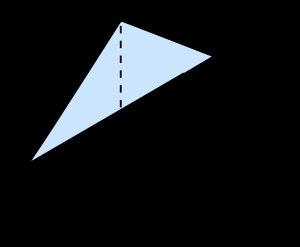
La Quadrature de la parabole est un traité de géométrie écrit par Archimède au IIIᵉ siècle av. J.-C., sous la forme d'une lettre à son ami Dosithée. Cette œuvre énonce 24 propositions sur les paraboles et démontre que l'aire d'un segment de parabole est égale aux 4/3 de l'aire du triangle inscrit dont la médiane est parallèle à l'axe de la parabole.